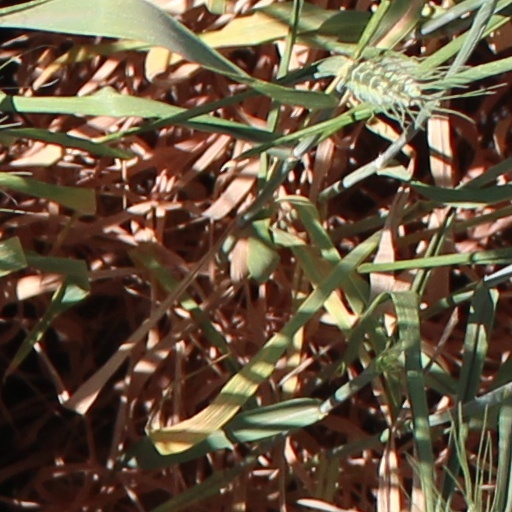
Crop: wheat